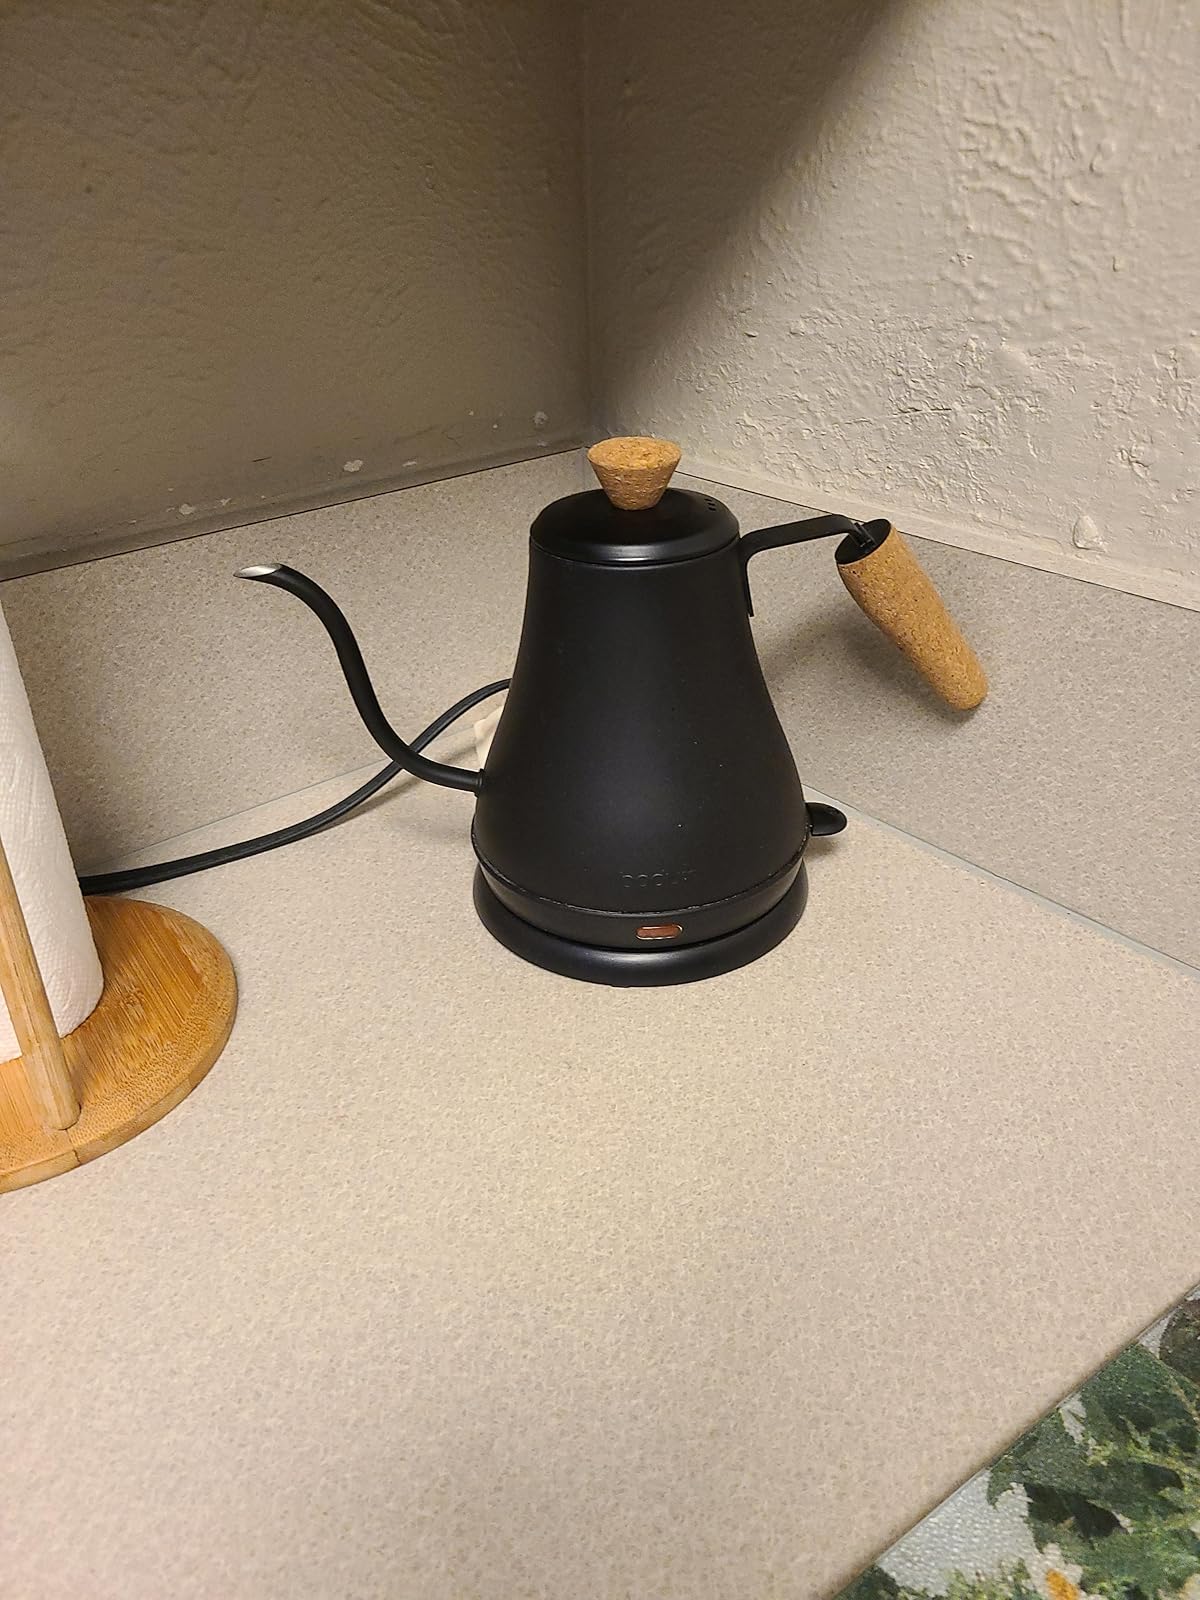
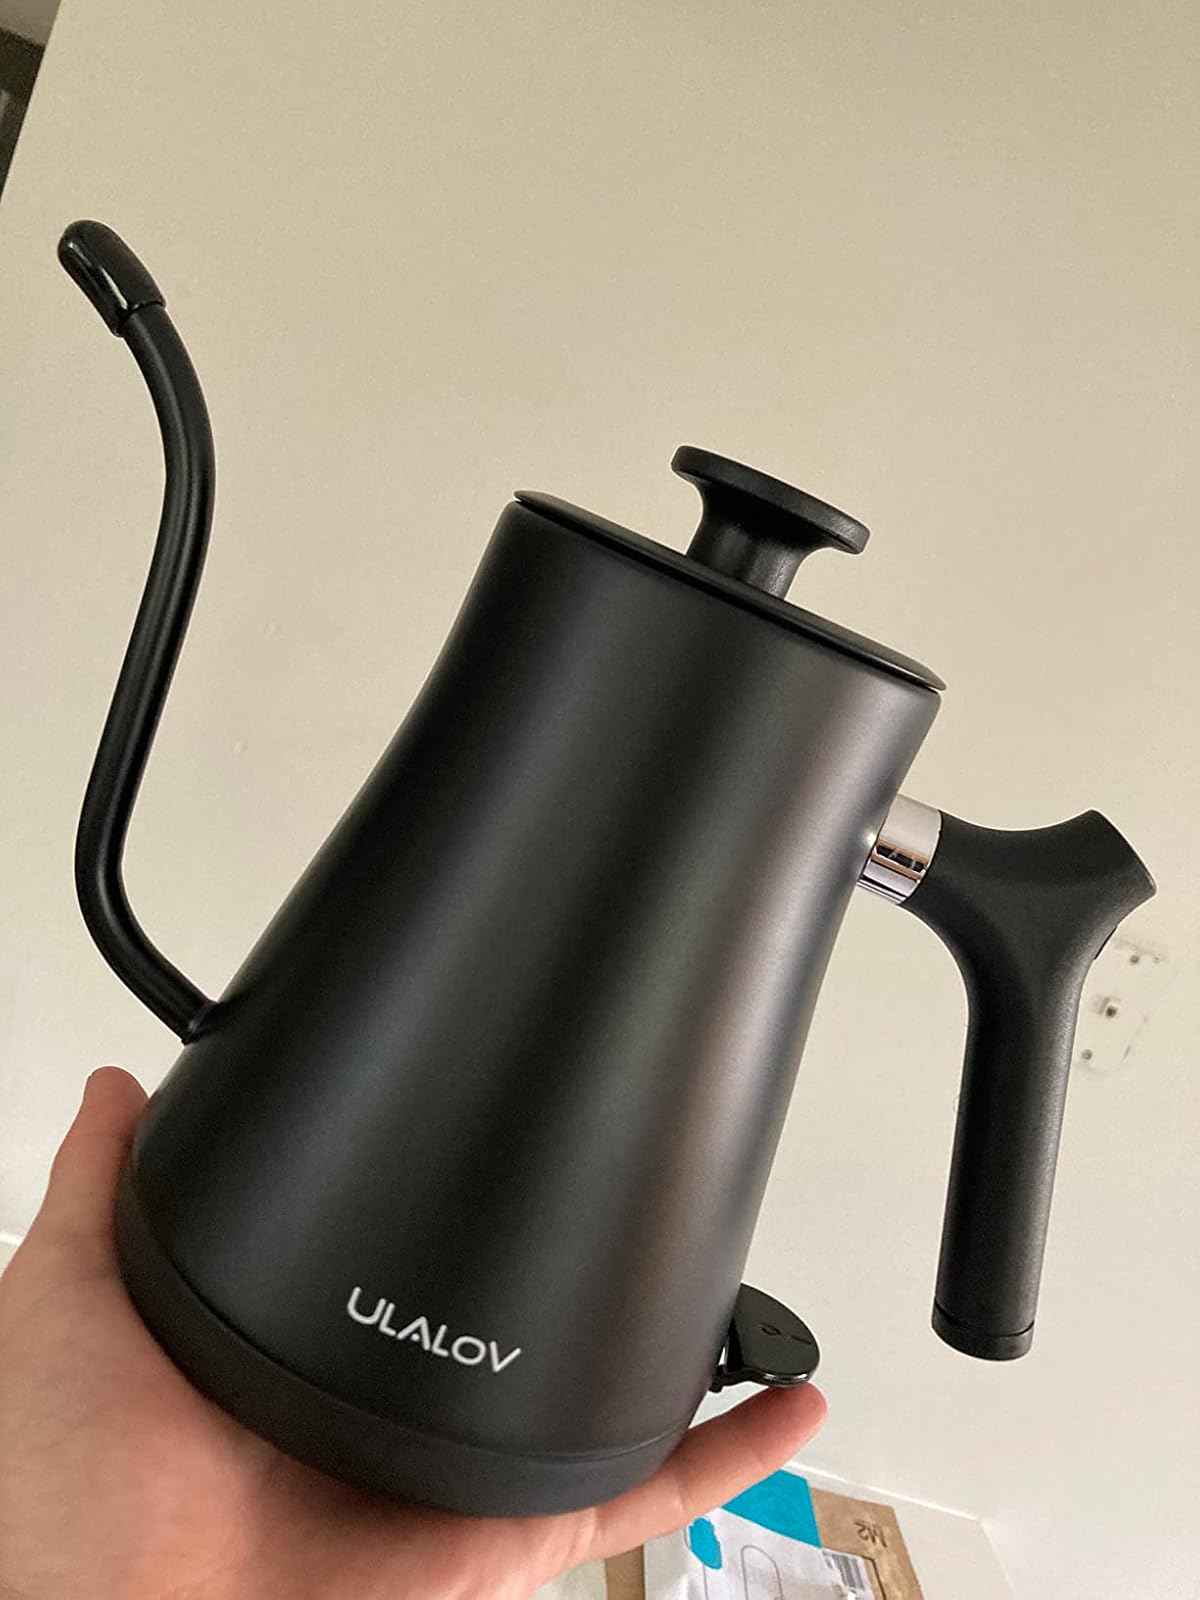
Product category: items_kettle
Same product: no